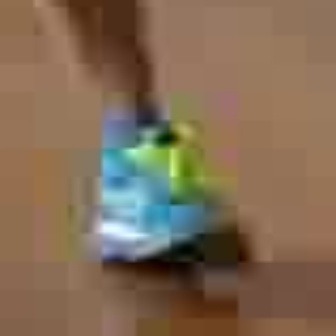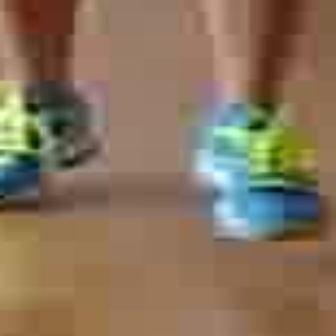
  Please identify the target specified by the bounding box [87,114,236,262] in the first image and locate it in the second image. Return the coordinates in [x_min,y_min,x_max,y_max] format.
Answer: [186,98,321,233]